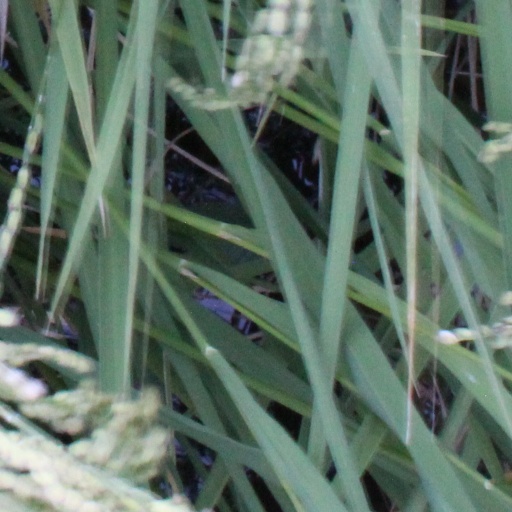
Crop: rice